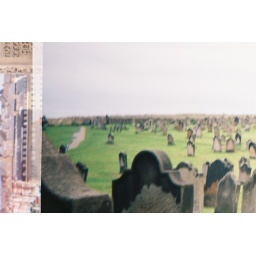
Shoot using 35mm in a box brown camera